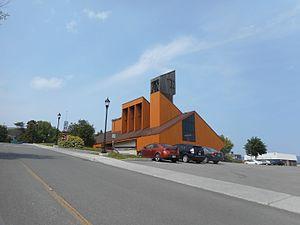
Cathédrale du Christ-Roi de Gaspé patrimoine-culturel.gouv.qc.ca
Gaspé est une ville de l'Est du Québec au Canada située à l'extrémité de la péninsule gaspésienne dans la municipalité régionale de comté de La Côte-de-Gaspé dans la région de la Gaspésie–Îles-de-la-Madeleine. Il s'agit de la plus grande ville de la région touristique de la Gaspésie. Le recensement de 2016 y dénombre 14 568 habitants.
La cathédrale du Christ-Roi de Gaspé est située dans la ville de Gaspé, au Québec. Elle est située sur la rue de la cathédrale, juste à côté de l'école primaire Saint-Rosaire de Gaspé.